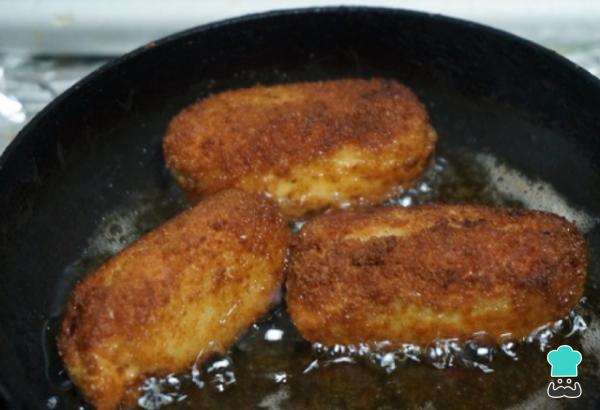
Calienta una sartén con abundante aceite de oliva y fríe las croquetas por tandas para evitar que se peguen entre ellas. Resérvalas sobre papel de cocina para retirar el exceso de grasa. Las croquetas de bacalao de la abuela siempre se cocinan fritas, pero también puedes hacerlas al horno cocinándolas a 180 ºC durante 20 minutos, o hasta que estén doradas.